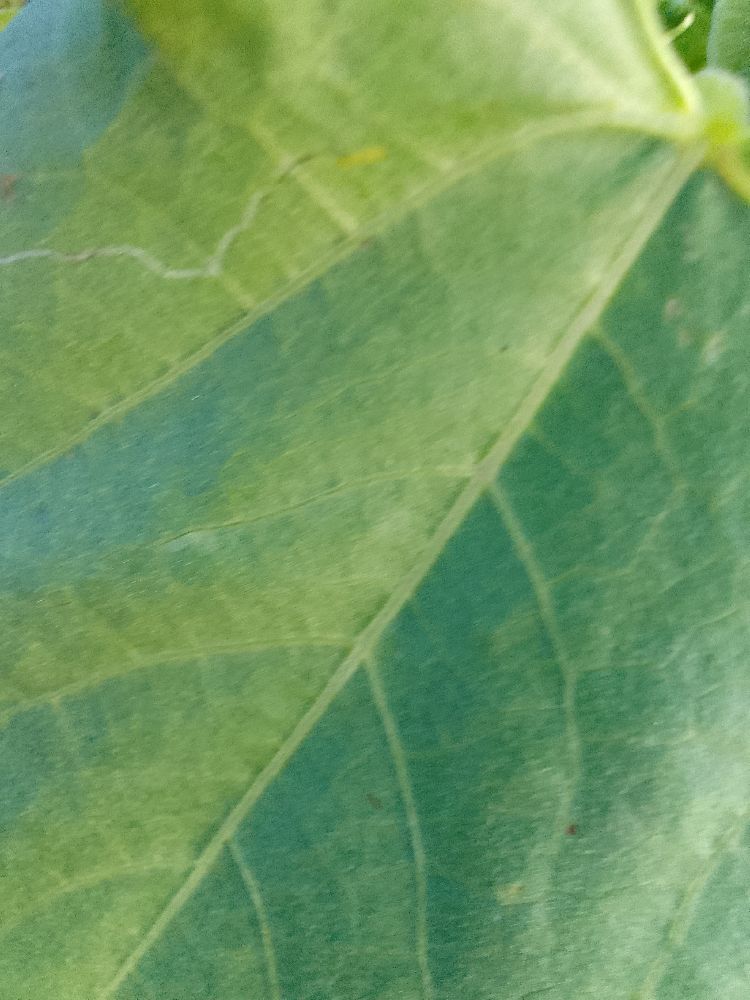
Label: healthy